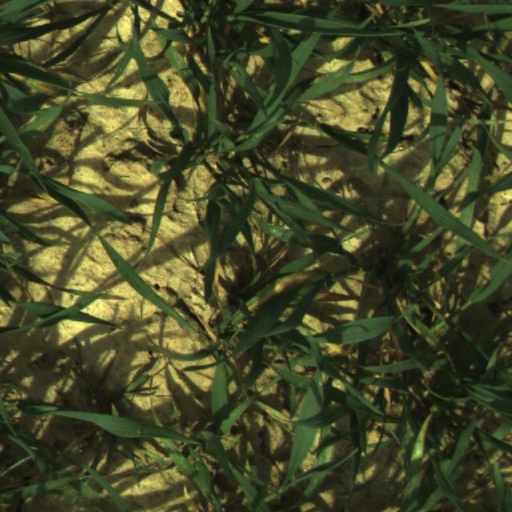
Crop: wheat